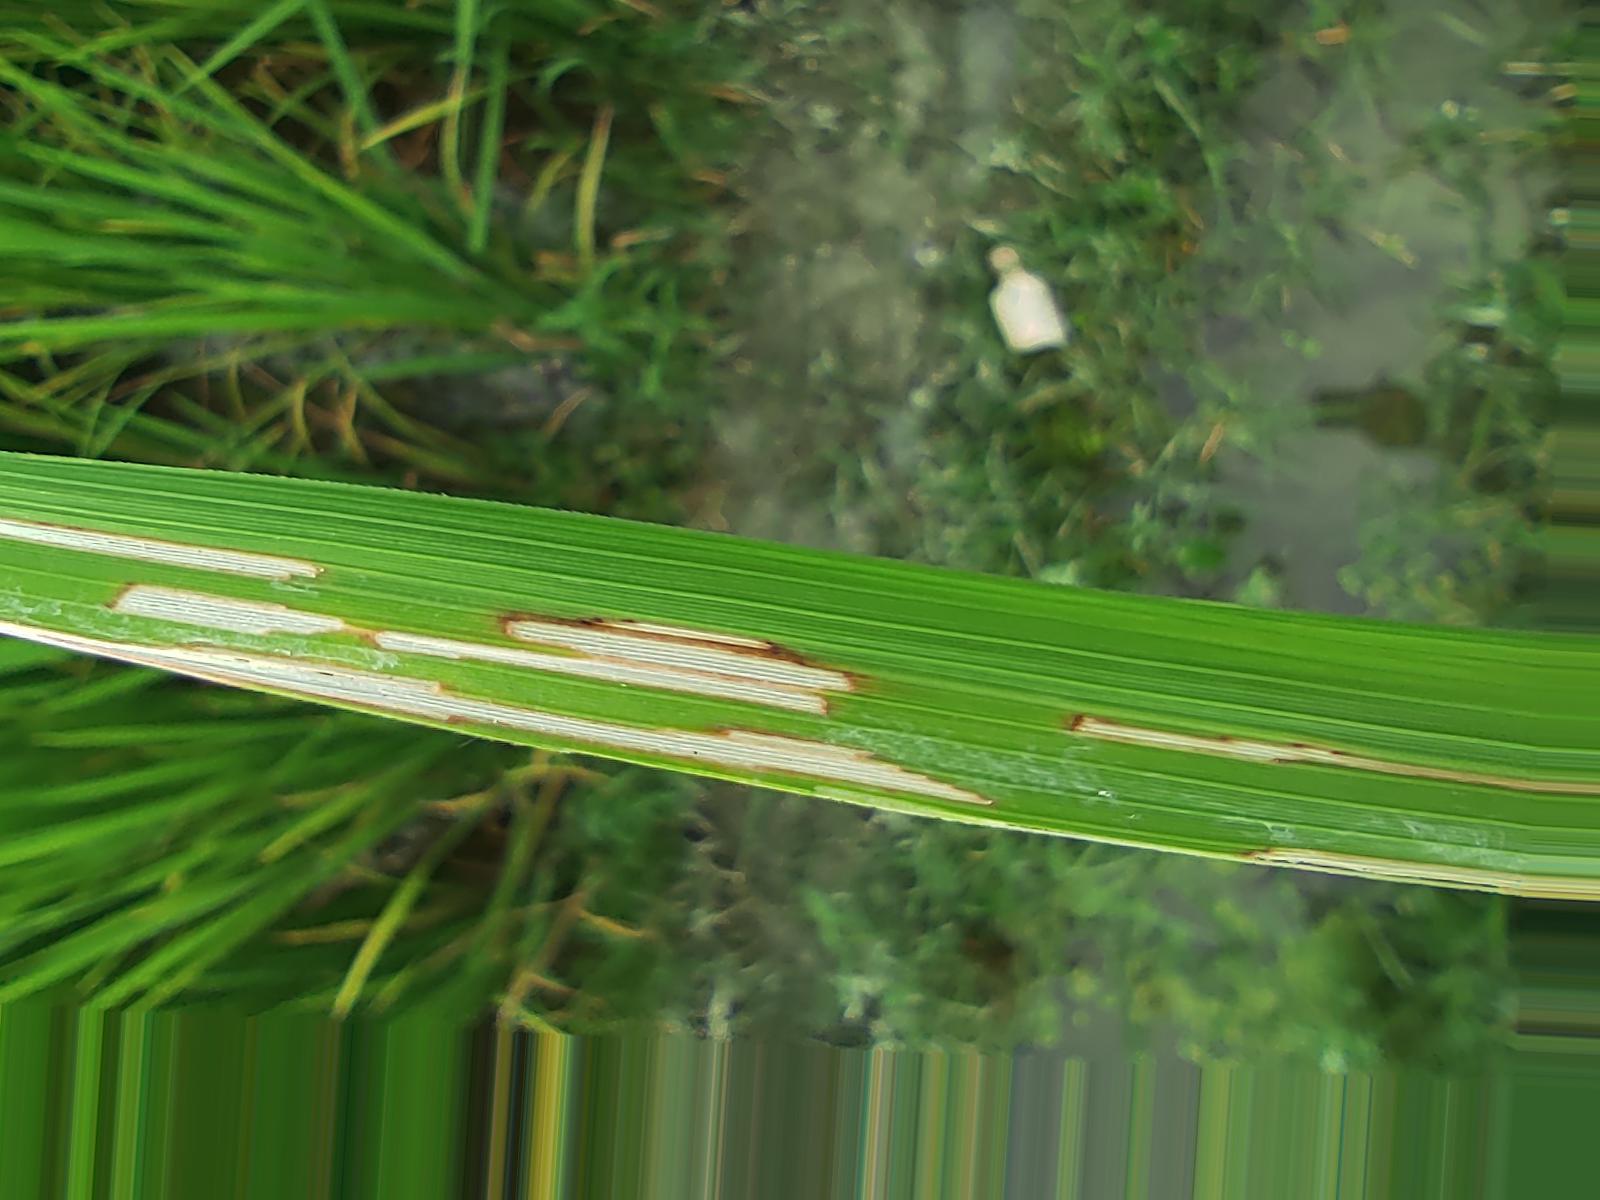
Nhãn: Sâu gai ( Hispa )